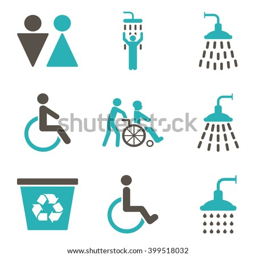
toilet and vector icon set .